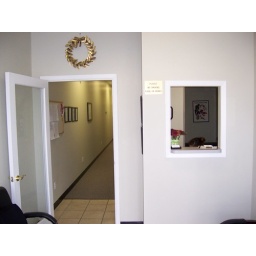
Looking in straight from outside door. Waiting area is 16 in tile. Five black leather chairs. Various wall art.